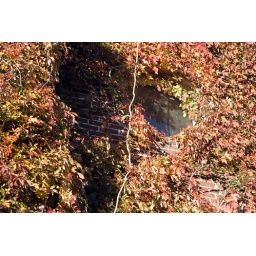
A window in the tower of St. George the Martyr Anglican Church.